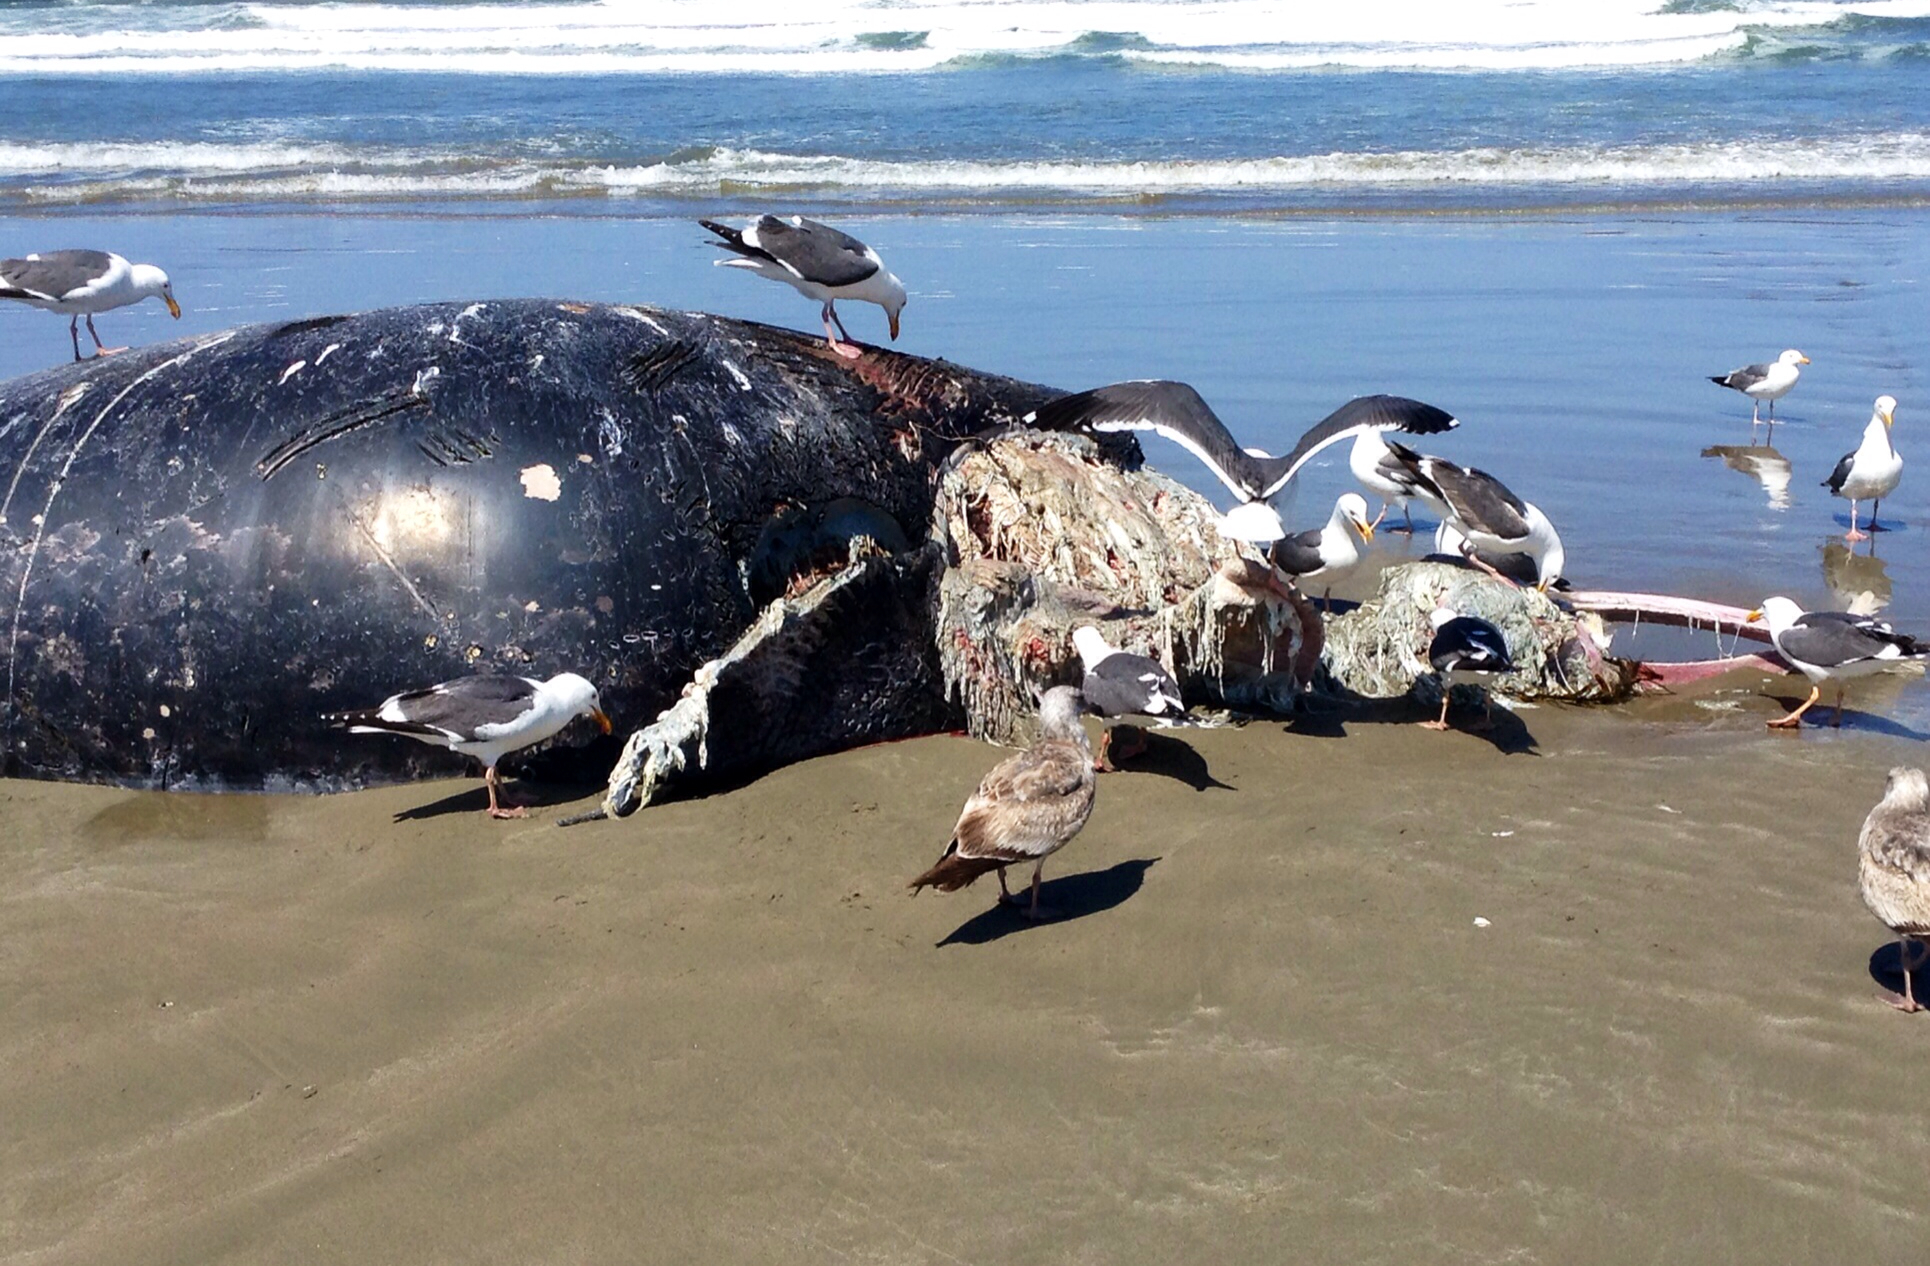
bird, vertebrate, whale, orcinusorca, eschrichtiusrobustus, morrobaykillerwhales, killerwhales, graywhalecalf, orcawhalekill, predatorsofthesea, marine mammal